Scientific research on the International Space Station

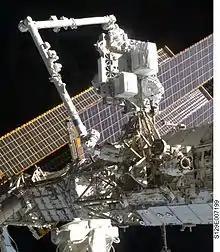

The ISS includes a number of modules devoted to scientific activity as well as other hardware designed for the same purpose.